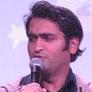
Age: 33